Robert Collier, 1st Baron Monkswell

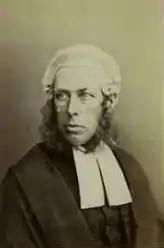

Robert Porrett Collier, 1st Baron Monkswell, (21 June 1817 – 27 October 1886) was an English lawyer, politician and judge.